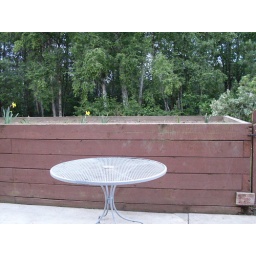
You can even see moms flowers in the moose box